The City in the Sea

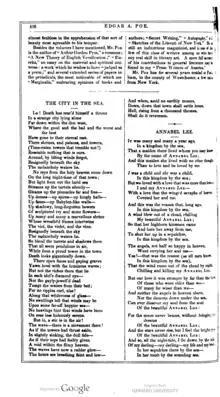
Publication with "Annabel Lee" in "The Poets and Poetry of America", Philadelphia, Carey and Hart, 1850.

"The City in the Sea" is a poem by Edgar Allan Poe. The final version was published in 1845, but an earlier version was published as "The Doomed City" in 1831 and, later, as "The City of Sin". The poem tells the story of a city ruled by a personification of Death using common elements from Gothic fiction. The poem appeared in the "Southern Literary Messenger", "The American Review", the "Broadway Journal", as well as in the 1850 collection "The Poets and Poetry of America".